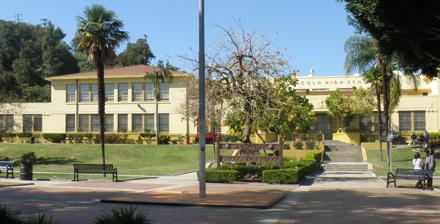
Building: Abraham Lincoln High School (Los Angeles, California)
Country: United States of America
Year built: 1940
Public school in Los Angeles, California, United States Abraham Lincoln High School Address 3501 N. Broadway Los Angeles , California 90031 United States Information Type Public Opened 1878 School district Los Angeles Unified School District Principal Rose Anne Ruiz Teaching staff 60.64 (FTE) Grades 9th-12th Enrollment 942 (2023-2024) Student to teacher ratio 15.53 Color(s) Black and orange Athletics conference Northern League CIF Los Angeles City Section Mascot Tiger Team name Lincoln Tigers Website Official website Abraham Lincoln High School , usually referred to simply as Lincoln High School , is a secondary school located in the Lincoln Heights district of Los Angeles, California , United States. Located in the East Los Angeles -area community, surrounded by El Sereno , Chinatown , Boyle Heights and Cypress Park . The school is named after Abraham Lincoln , the 16th President of the United States , and was one of the first public high schools established in California. It is one of the District 5 high schools in the Los Angeles Unified School District , the second largest school district in the US. Lincoln students are drawn from Chinatown and other areas. Cypress Park residents may attend either Lincoln or Franklin High School . History Lincoln High School in the 1920s. The early history of Lincoln High School is unusually complicated because, over the years, it has served all three of the typical grade configurations—elementary school, middle school and high school. What eventually became Lincoln High School was originally established in 1878 as Avenue 21 Grammar School. By 1913, the Avenue 21 school had become an intermediate school and its student population had grown to the point that a new campus was needed. That year the intermediate school moved to the present Lincoln High School site, and the curriculum expanded to include the senior high school grades. This marks the true beginning of Lincoln High. Pending the construction of a new school (the current site) on the former mansion property of Charles Woolwine, the Avenue 21 intermediate school moved its location to the hillside site (now the current physical education and track field), where students studied under the trees. In the early 1970s, students from all six upper grades attended the school together. In 1878, the plant was extended across Lincoln Park Avenue, which is now the current site. In 1881, the school added a gymnasium. In 1924, a science building was added. The present school was built extensively in the 1940s under President Franklin D. Roosevelt 's Works Progress Administration reform. Much of the construction and renovations occurred after the 1933 Long Beach earthquake , which damaged the gymnasium, the auditorium, the music building, the library and the English building. Jim Tunney Stadium, home to Lincoln's football and track teams, was built during the reconstruction of Lincoln High School. It was in the Los Angeles City High School District until 1961, when it merged into LAUSD. Beginning in the latter part of the 1960s, Lincoln High School became a focal point for the emerging Chicano civil rights movement that was fueled by student activism which called for a more culturally sensitive educational curriculum and access to college preparatory courses for Mexican American students. Encouraged by Sal Castro , who championed equal educational opportunity as a Lincoln High faculty member, students at Lincoln organized a mass walk-out in protest of sub-standard facilities, vocational program tracking for Chicano youth and discriminatory practices which excluded them from advanced college prep courses. In March 1968, Lincoln High students led the first wave of what became the largest student strike in the history of public education in US. The "Blow-out" was joined by students from at least three other area high schools, among them Garfield, Roosevelt, Lincoln, Belmont and Wilson. In 2009 the opening of the Felicitas and Gonzalo Mendez Learning Centers relieved Lincoln. In 2015, Lincoln High School's baseball team won the CIF Los Angeles City Section Division II baseball championship, defeating Cesar Chavez High School of San Fernando by a score of 3–0 in a game played at Dodger Stadium . It was the school's second baseball championship, and the first one since 1935. Demographics Demographics of student body Ethnic Breakdown 2021 2020 2019 Native Americans 0% 0.3% 0.4% Hispanic and Latino American 73% 75% 73% Black 2% 2% 1% Asian American 24% 21% 23% Native Hawaiian or other Pacific Islander 0% 0% 0% White 2% 1% 1% Multiracial Americans 0.1% 1% 0.5% Female 48% 49% 47% Male 52% 51% 53% Lincoln is mainly made up of a large Hispanic and Asian student body, though there is a smaller African-American and White student population. In 2019, Lincoln serves around 1,005 students in grades nine to twelve, with a student-teacher ratio of 19:1 (54 full-time teachers). The racial/ethnic enrollment breaks down as the following (as of the student class of 2008–2009): American Indian - 0.3% Asian - 30.8% Filipino - 0.3% Pacific Islander - 0.1% Black - 0.9% Hispanic - 80.1% White - 0.5% Academics Overview In 2008, Lincoln was ranked as the 900th best high school in the US in the Challenge Index . US News 2021 Rankings 55 in Los Angeles Unified School District High Schools 249 in Los Angeles metropolitan area high schools 387 in Magnet high schools 587 in California high schools 3,841 in national rankings US News 2020 Rankings 94 in Los Angeles Unified School District High Schools 234 in Los Angeles metropolitan area high schools 374 in Magnet high schools 565 in California high schools 3,810 in national rankings US News 2019 Rankings 241 in Los Angeles metropolitan area high schools 350 in Magnet high schools 566 in California high schools 3,926 in national rankings Magnet Lincoln High School's Magnet program was established in 1999. The Magnet program has a maximum of 226 students, ranging from grade levels 9 to 12. The program offers opportunities for students to participate in courses and activities with an emphasis on science, mathematics and technology. Science Bowl Lincoln has a Science Bowl team that has been running for fifteen years. Lincoln has two teams with 5 students in each team. Competing students must have a knowledge base in astronomy, biology, chemistry, mathematics, physics and general science. Science Bowl uses a buzzer system, in which students must buzz in and wait to be recognized by a moderator before proceeding to answer a question. Lincoln has consistently scored in the top five in the Regional Science Bowl competition. Academic Decathlon Lincoln maintains an Academic Decathlon program for its students. Competing students in the program are placed into one of three teams based on their skill level: Varsity, Scholastic and Honors. The program covers language & literature, economics, art, music, mathematics, social science and science. In addition, students are required to write essays, participate in interviews, give speeches and take part in a Super Quiz, which focuses on a selected subject determined by the United States Academic Decathlon each year. Speech and Debate Formed in 2008, Lincoln is one of the 15 schools that are a part of the Los Angeles Metropolitan Debate League (LAMDL). LAMDL is one of the networks of Urban Debate Leagues that promotes debate for many urban high schools. In 2009, the Los Angeles Urban Debate League (as it was previously known) merged with a USC's Neighborhood Debate League, creating LAMDL. Lincoln has a highly successful policy debate team, competing and winning major tournaments both locally and nationally. Lincoln has won some of the most prestigious tournaments in California, including the California State Invitational held at the University of California Berkeley as well as the Pepperdine Invitational Debates , and clearing into eliminations in tournaments like the University of Southern California 's David Damus Trojan Championships. In 2009, Lincoln won four of the six local tournaments, winning City Championships, and, in 2010, won five of the six local tournaments. In 2009, Lincoln debated at the Chase Urban Debate Nationals , held in Chicago, and returned to the Nationals again in 2010, clearing into eliminations, and again in 2011, placing fifth overall. Academic Performance Index (API) API for Lincoln High School. School 2007 2008 2009 2010 2011 2012 2013 Abraham Lincoln High School 594 609 588 616 643 761 738 Feeder Patterns A majority of the students come from Florence Nightingale Middle School, El Sereno Middle School. Notable alumni This article's list of alumni may not follow Wikipedia's verifiability policy . Please improve this article by removing names that do not have independent reliable sources showing they merit inclusion in this article AND are alumni, or by incorporating the relevant publications into the body of the article through appropriate citations . ( January 2018 ) Rodolfo Acosta , actor Gregory Ain , architect Ethel Percy Andrus , principal 1917–1944, founder AARP, first female high school principal in California Sam Balter (1909–1998), basketball player Eddie Cano , Afro-Cuban jazz and Latin jazz pianist Gaylord Carter , organist Bobby Castillo , former Los Angeles Dodgers and Minnesota Twins pitcher Sal Castro , activist (faculty) Eldridge Cleaver , writer - Soul on Ice John Conte , actor John Doucette , actor Sue Kunitomi Embrey , Japanese-American teacher, activist and Manzanar intern Moctesuma Esparza , director, producer Jackie Fields (Jacob Finkelstein; 1908–1987), boxer who twice won the World Welterweight Championship Jennifer Love Hewitt , actress/singer John Huston , director/actor Fidel LaBarba , boxer, sportswriter, gold medalist 1924 Olympics (Paris) José Limón , choreographer Carlos R. Moreno , California Supreme Court Justice (Cl. of 1966) Sadao Munemori , Medal of Honor recipient Jeanette Nolan , actress Robert Preston , actor Ref Sanchez , actor and fashion photographer Jim Tunney , L. A. Unified School District administrator, NFL referee Alberto Valdés (painter) , class of 1936 Kenny Washington , (NFL) professional American football player Robert Young , actor Media Abraham Lincoln High School is used prominently as both itself and the fictional "Clayton College" in the 1927 Buster Keaton film College and briefly appears at the end of the movie Walkout (a real life video in the end credits). References